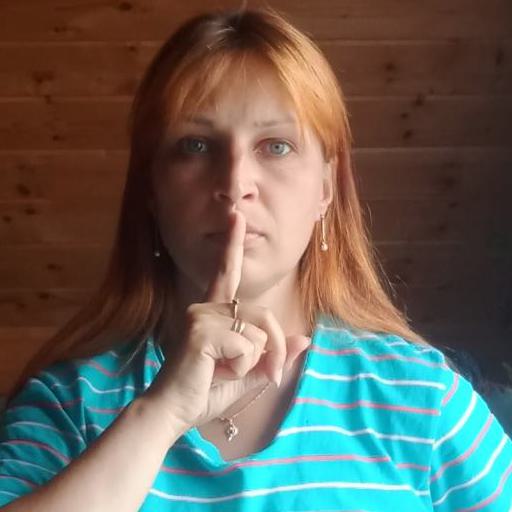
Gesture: mute